European Fashion Council

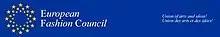
Banner logo of the "European Fashion Council"

The European Fashion Council is a non-governmental organization authorized to represent the European Union in fashion and fashion design worldwide. It is a union of 20 countries that are primarily located in Europe.